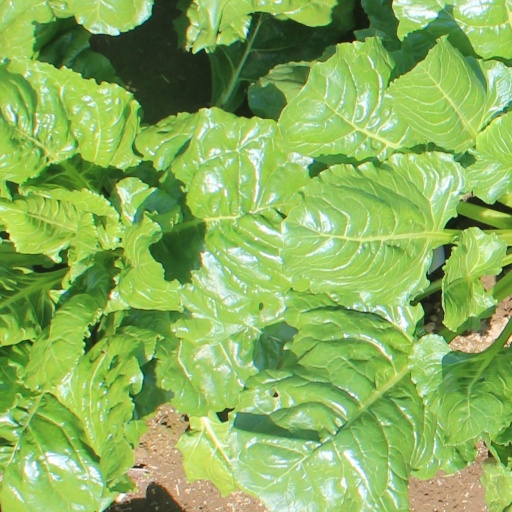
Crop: sugar beet